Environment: lab
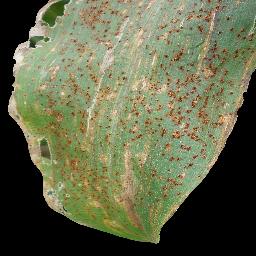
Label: common_rust